Architecture of Afghanistan

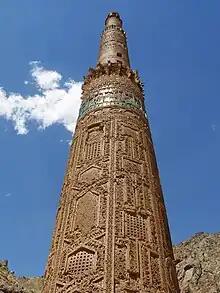
Ghorid minaret at Jam

The 65-metre Ghorid minaret at Jam – one of two surviving monuments in Afghanistan from this period – and the two minarets at Ghazni are often cited as the most exceptional examples of this Islamic architectural tradition. These particular minarets themselves are also evidence of the variety in form that existed in minaret erection, with the former a colossal three-story minaret and the two latter small and star-shaped. With their height serving the purpose of marking the site of a religious structure, minarets almost always accompanied a mosque, and could either exist in connection to it or freestanding.